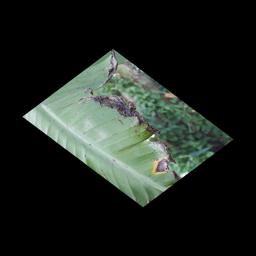
Label: POTASSIUM DEFICIENCY